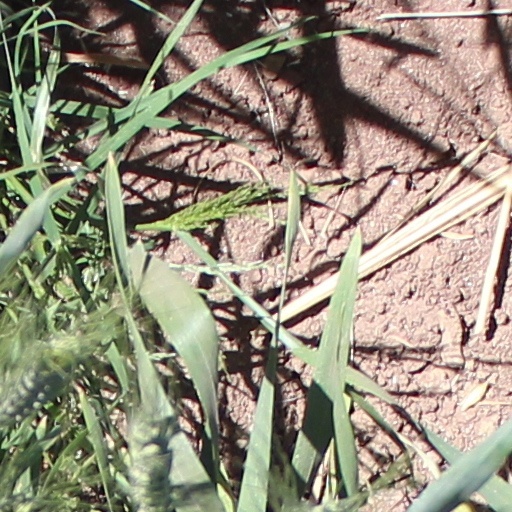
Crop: wheat